Fangs of the Wild (1928 film)

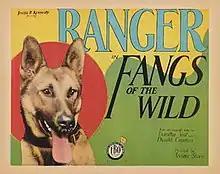

Fangs of the Wild is a 1928 American silent action film directed by Jerome Storm and starring Nancy Drexel and Sam Nelson.